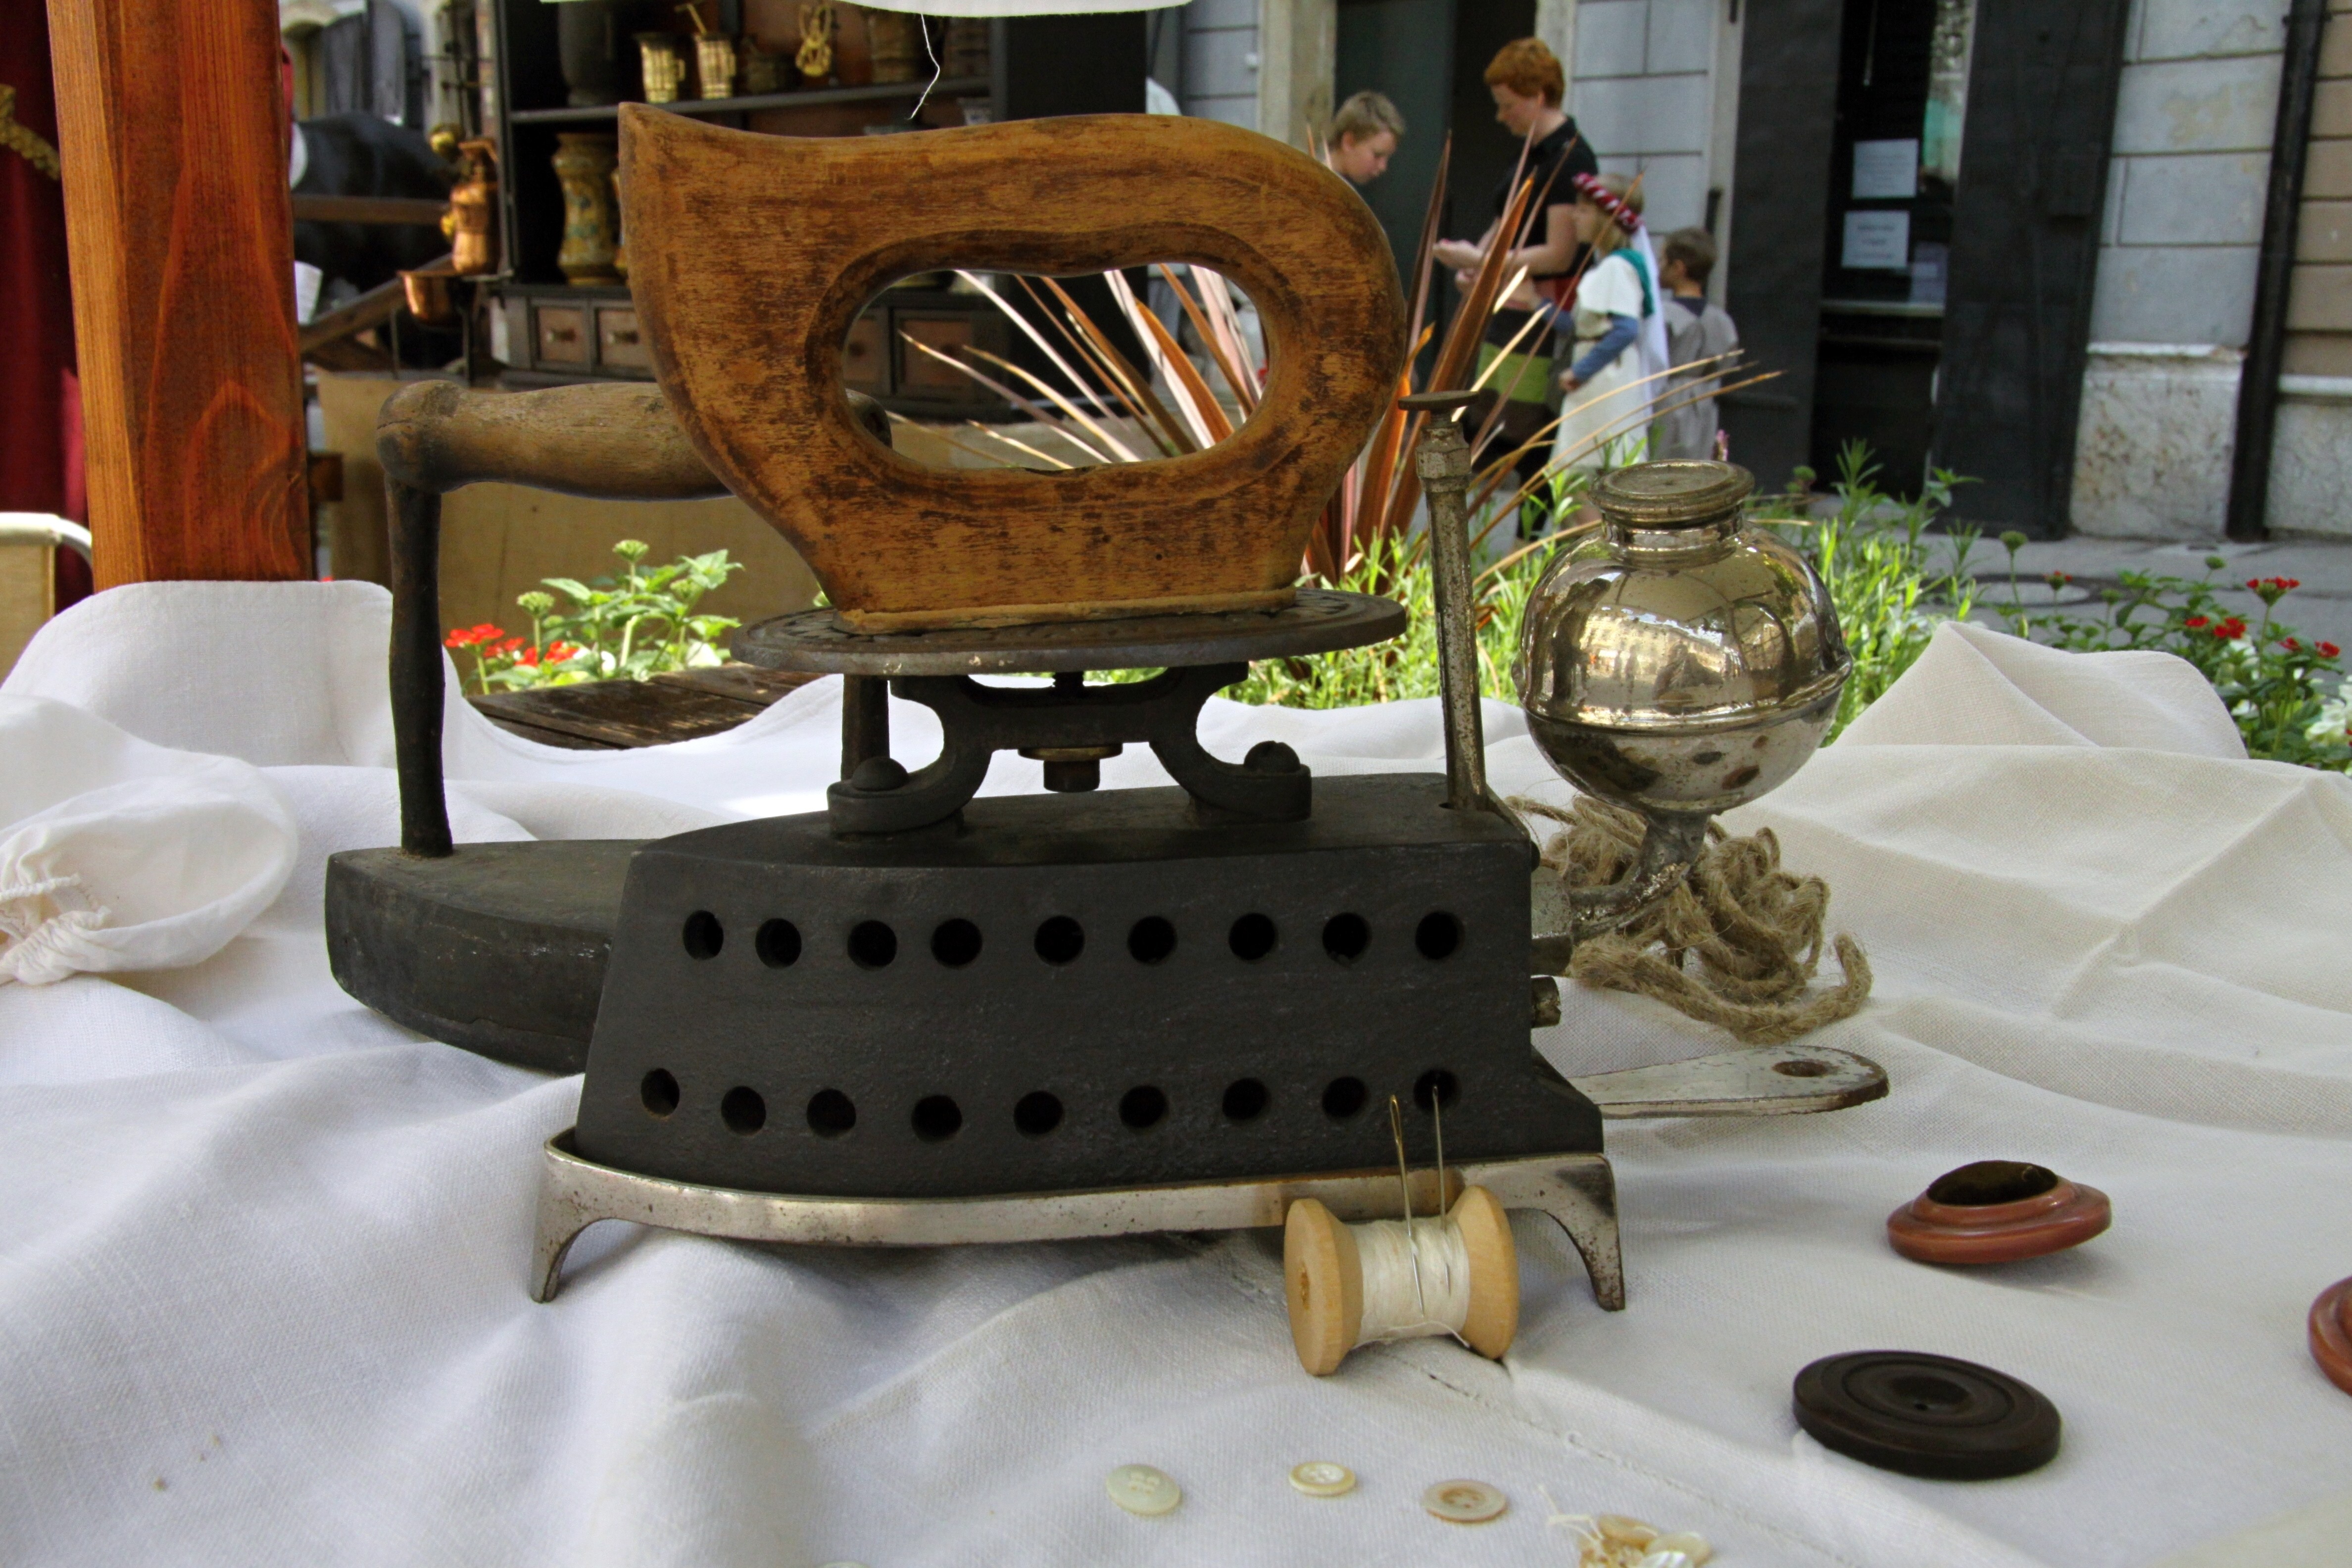
table, wood, antique, retro, old, housework, living room, furniture, heat, laundry, handle, appliance, charcoal, design, press, iron, coal, old fashioned, chores, ironing